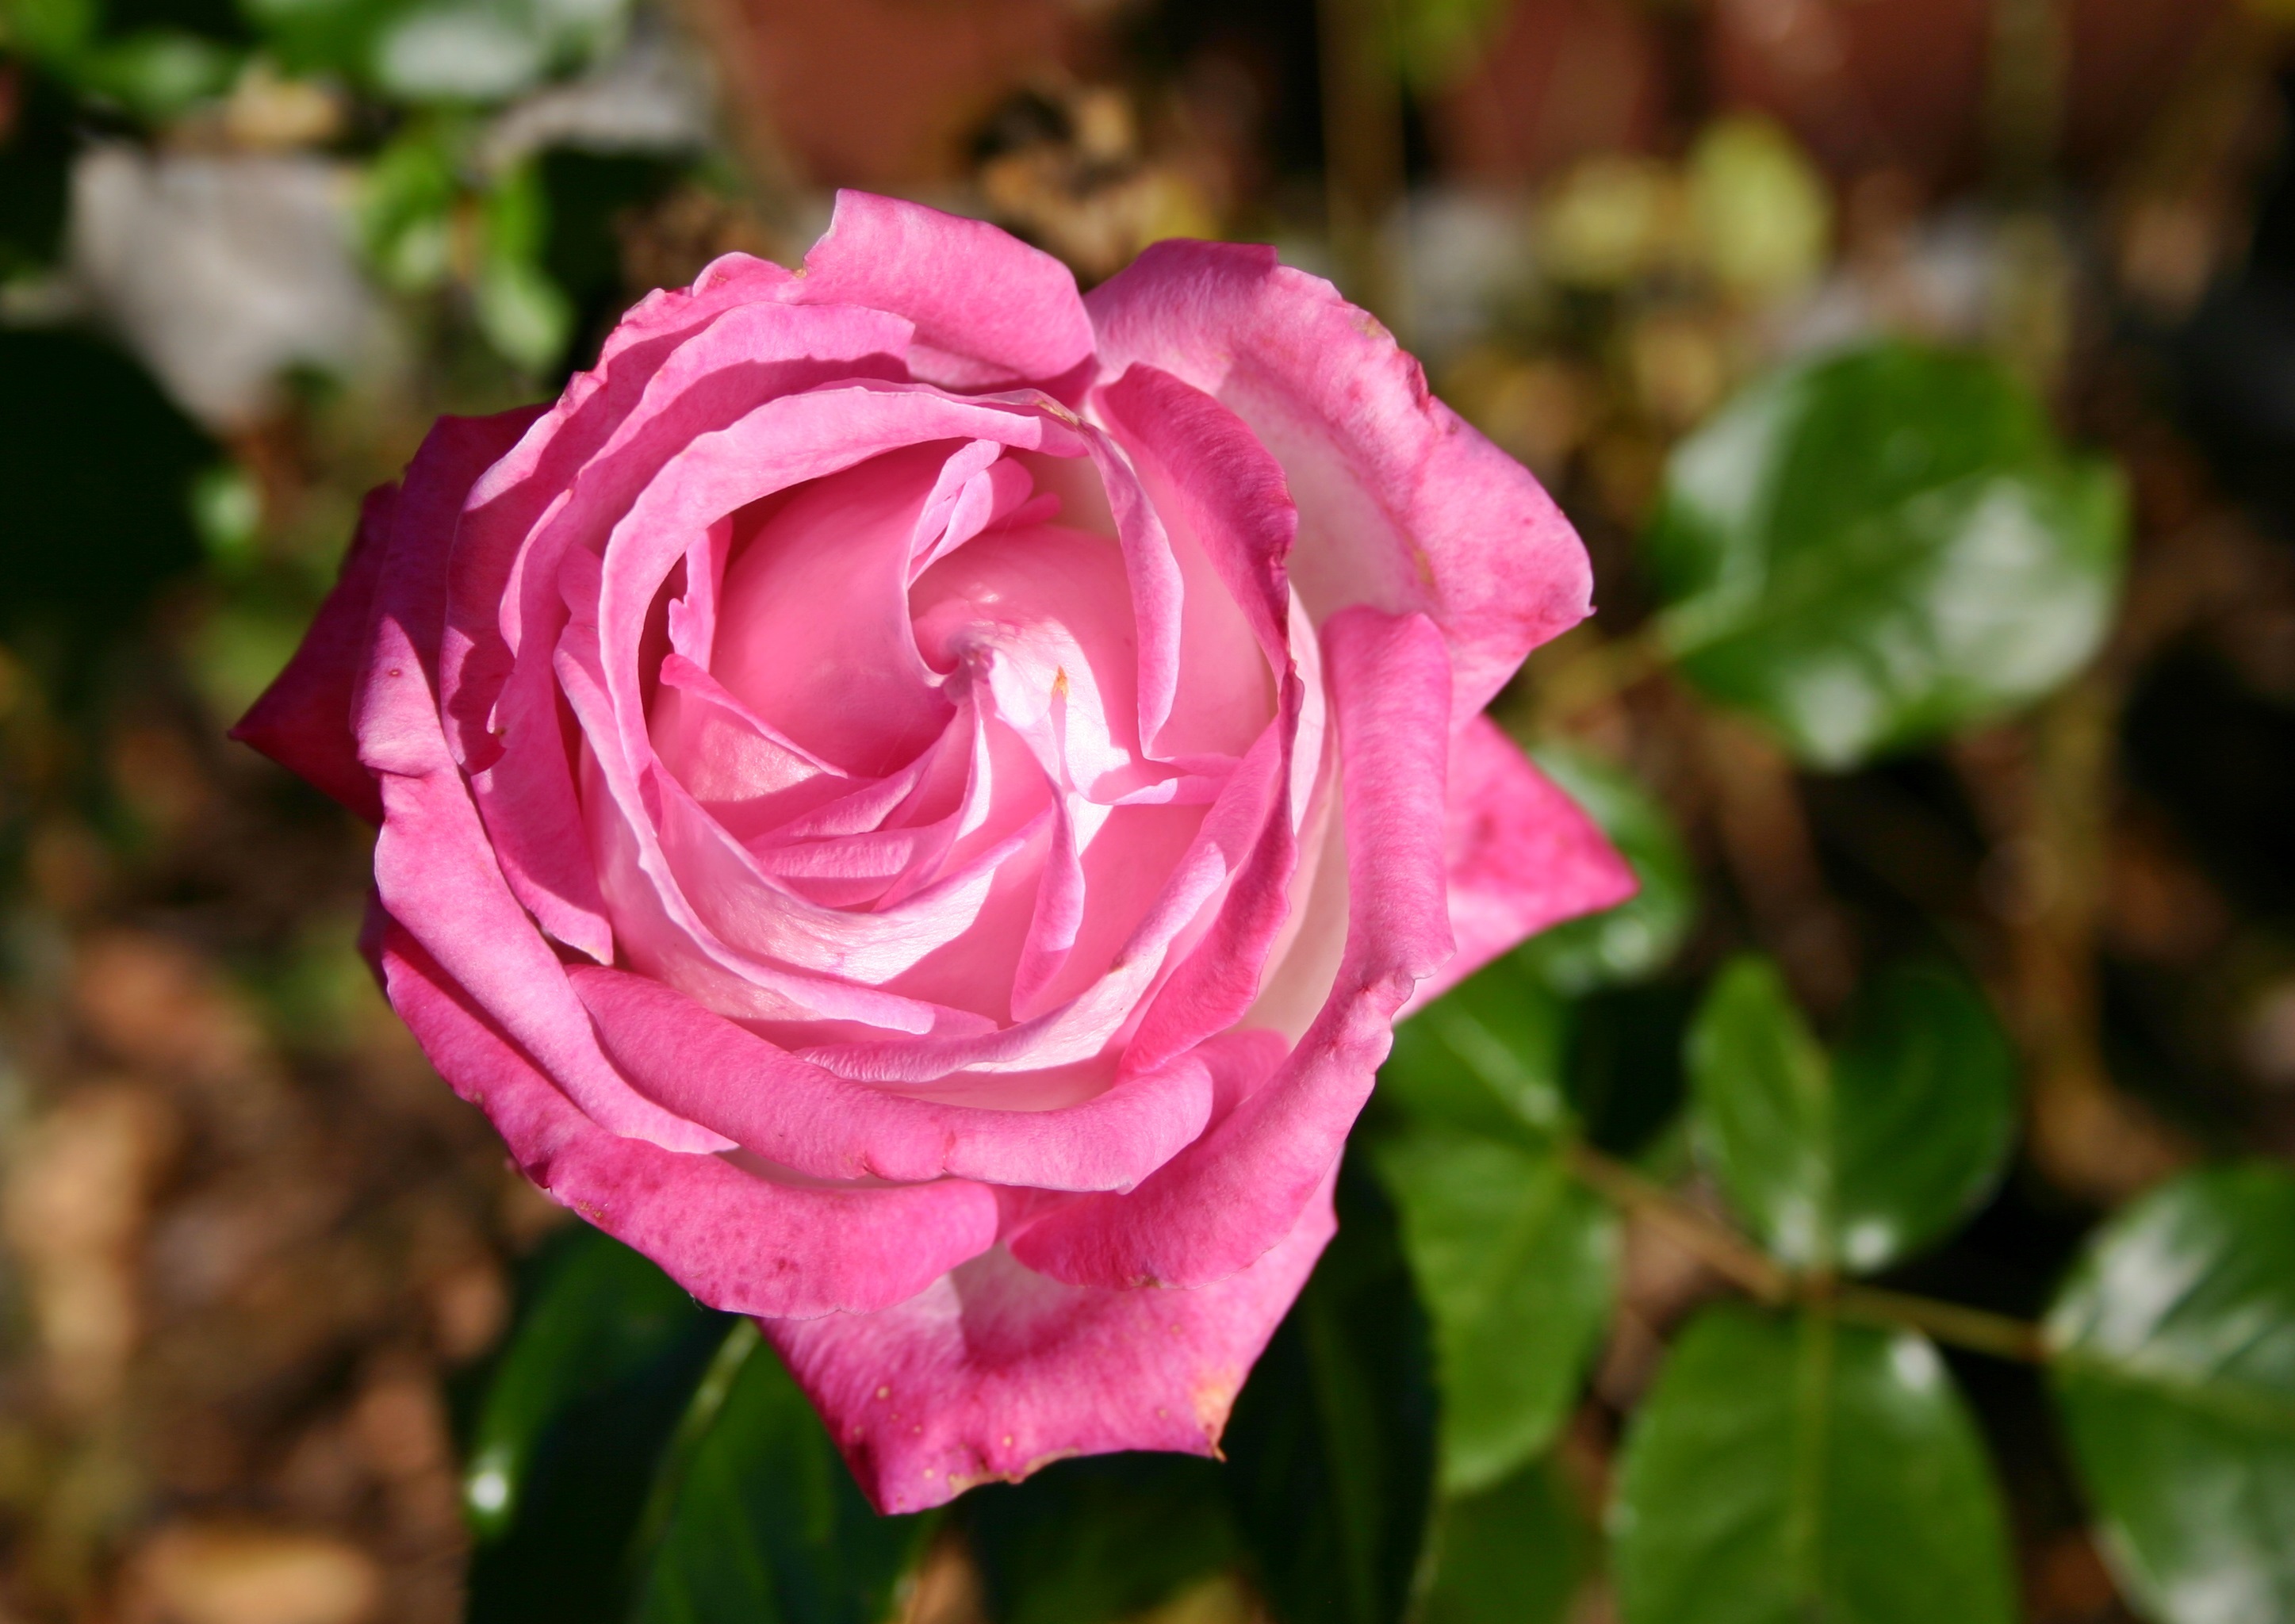
nature, blossom, plant, flower, petal, bloom, love, rose, green, symbol, garden, pink, close, flora, houseplant, pink rose, floribunda, macro photography, valentine's day, rose greenhouse, pot rose, flowering plant, garden roses, rose family, ornamental flower, mother's day, land plant, rosa centifolia, rose order